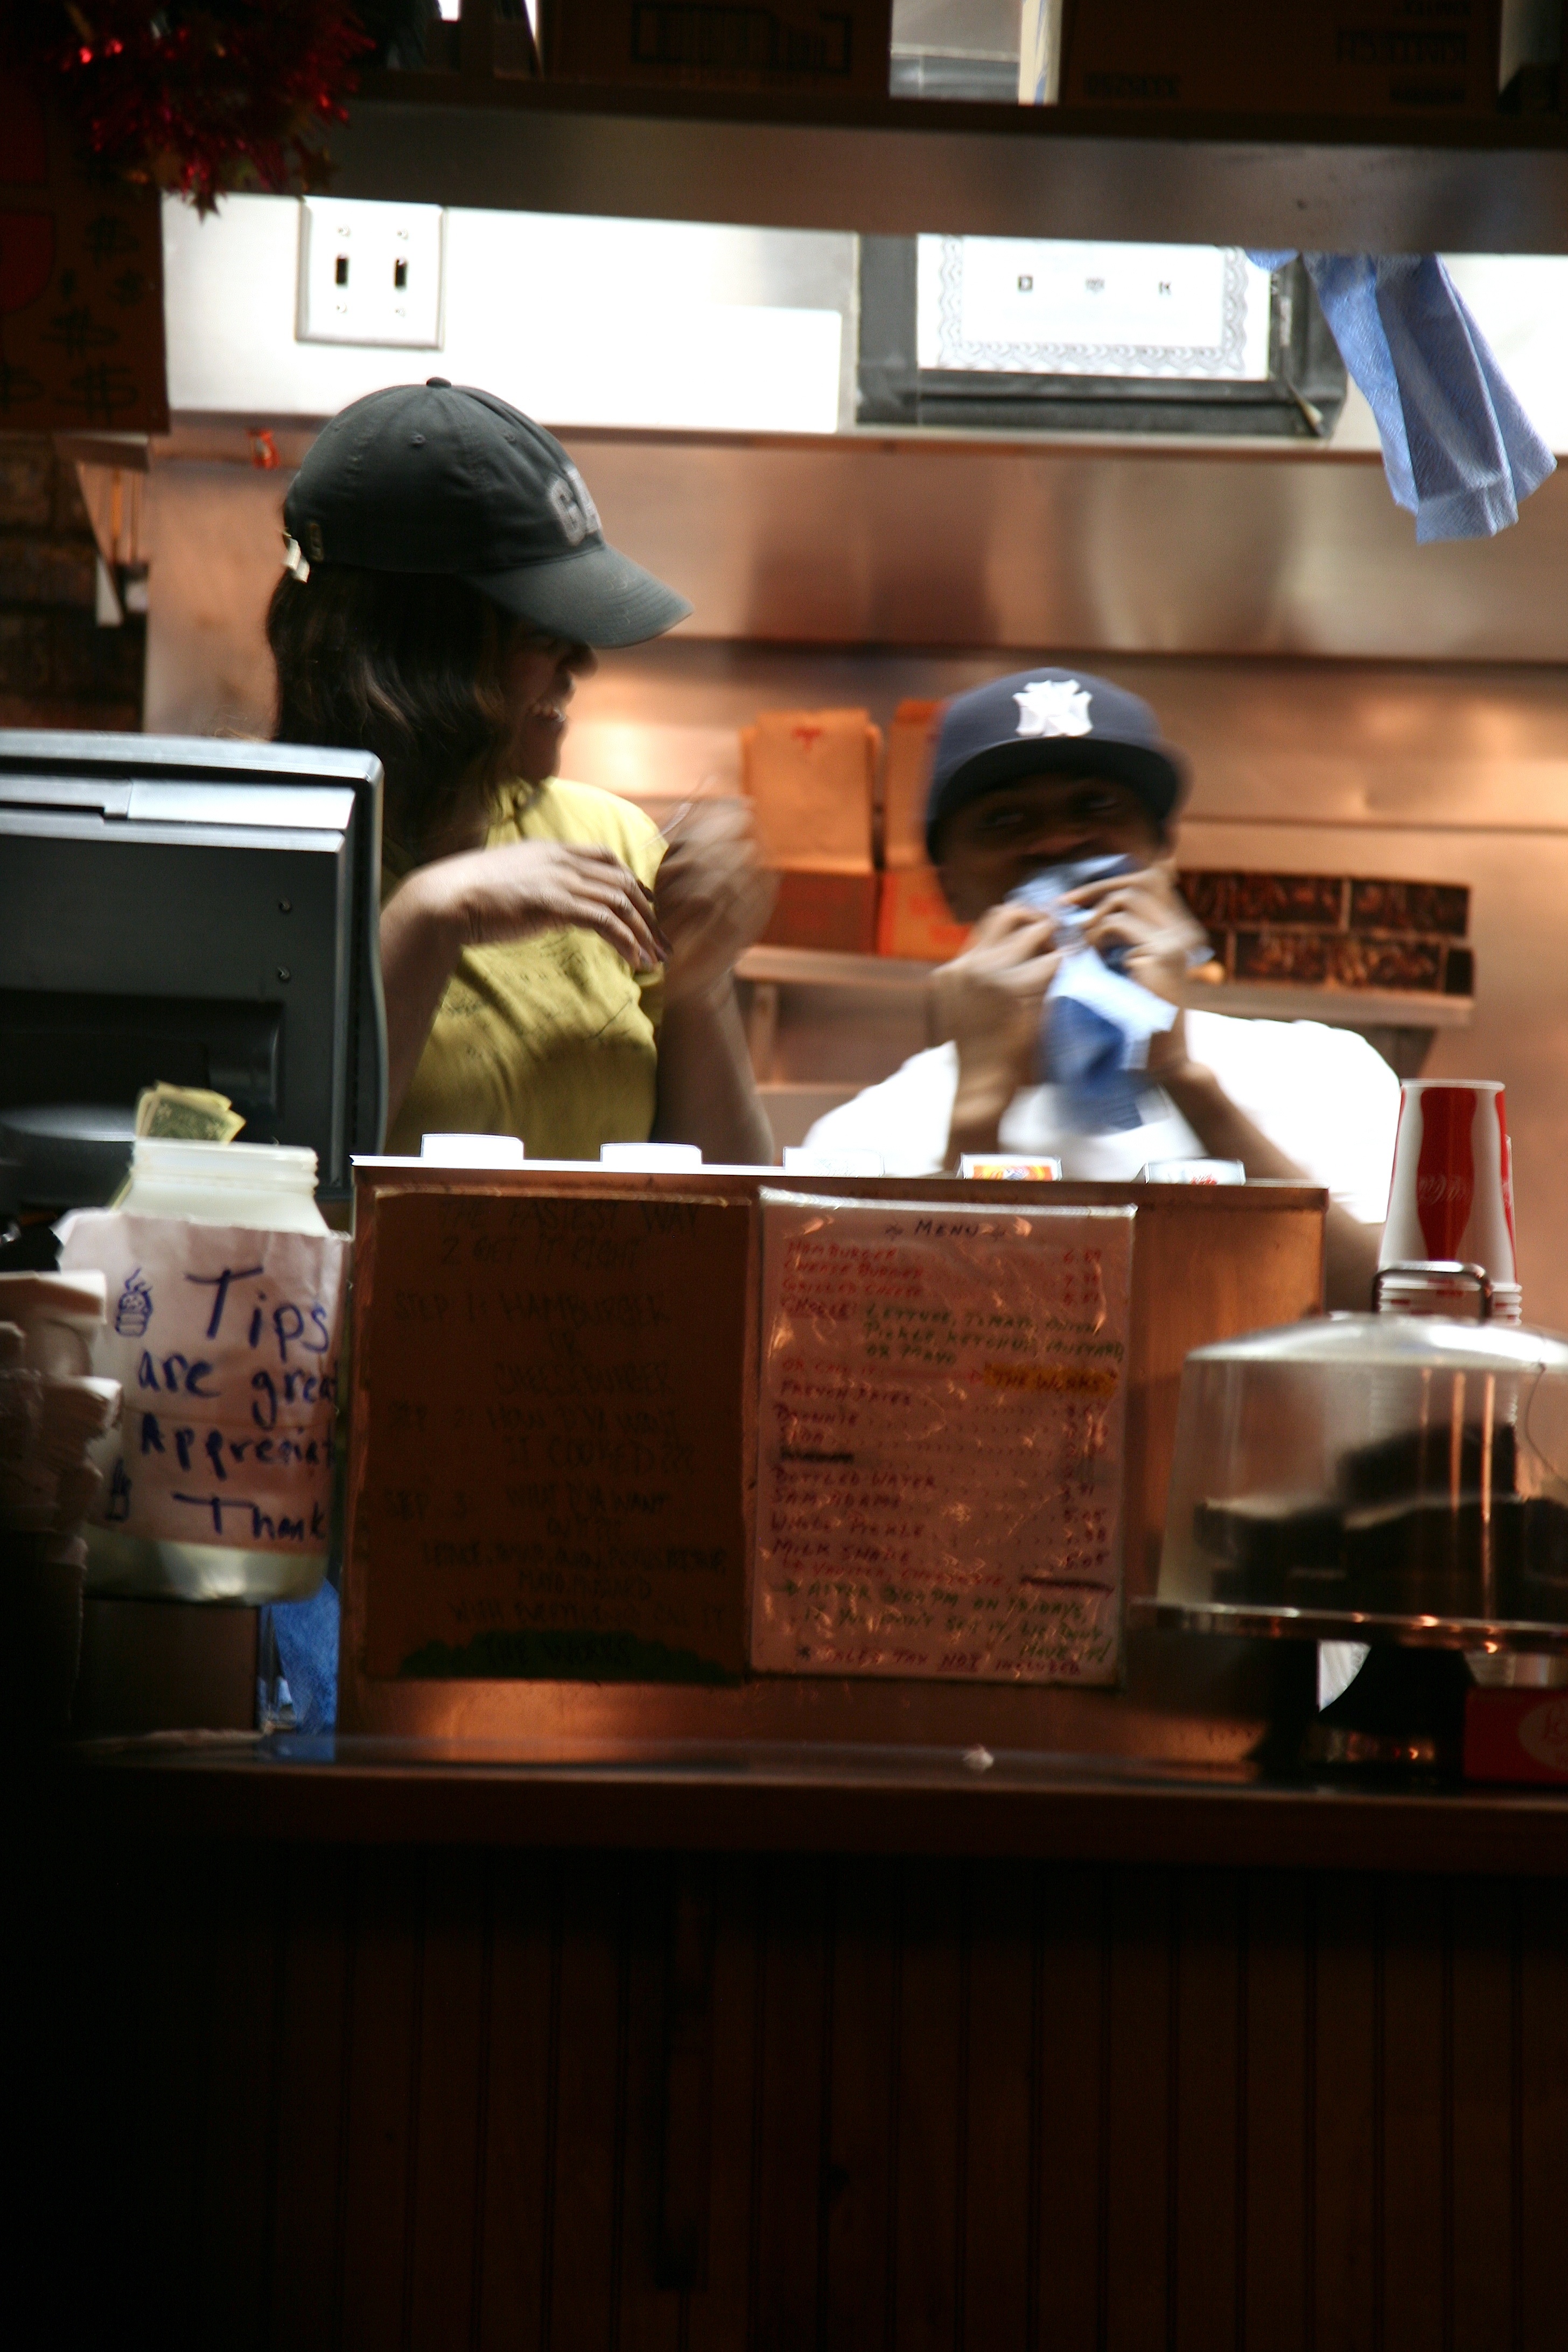
restaurant, manhattan, bar, meal, nyc, hamburger, burger, interior design, fastfood, newyork, design, newyorkcity, ny, midtown, midtownwest, burgerjoint, parkermeridien, parkermeridienhotel, sense